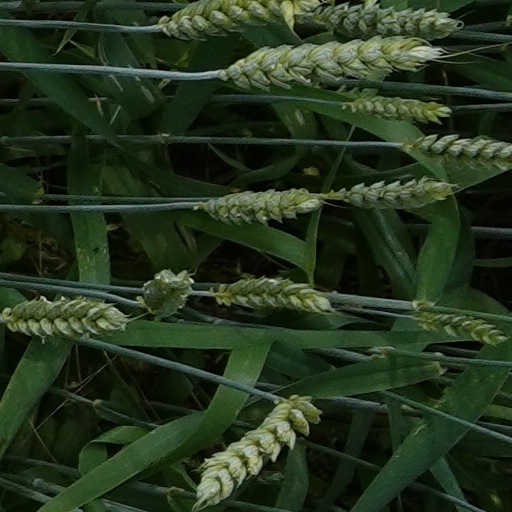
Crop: wheat